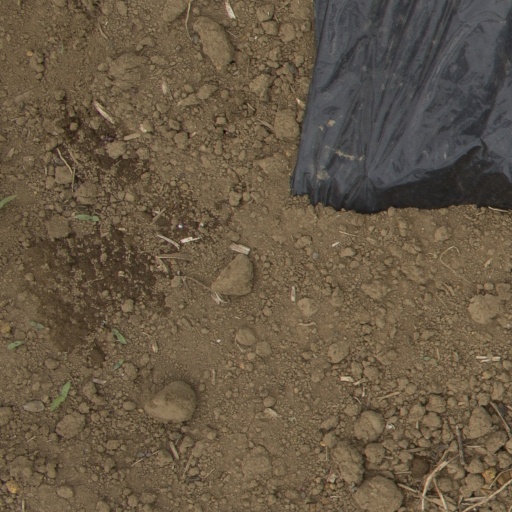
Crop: Jerusalem artichoke